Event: Nepal Earthquake
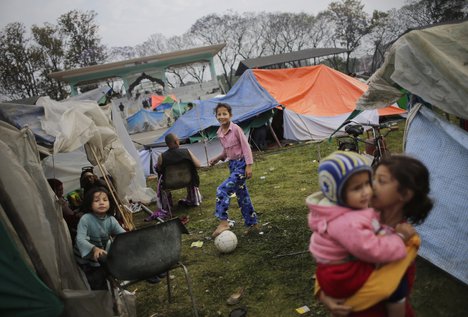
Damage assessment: no_damage